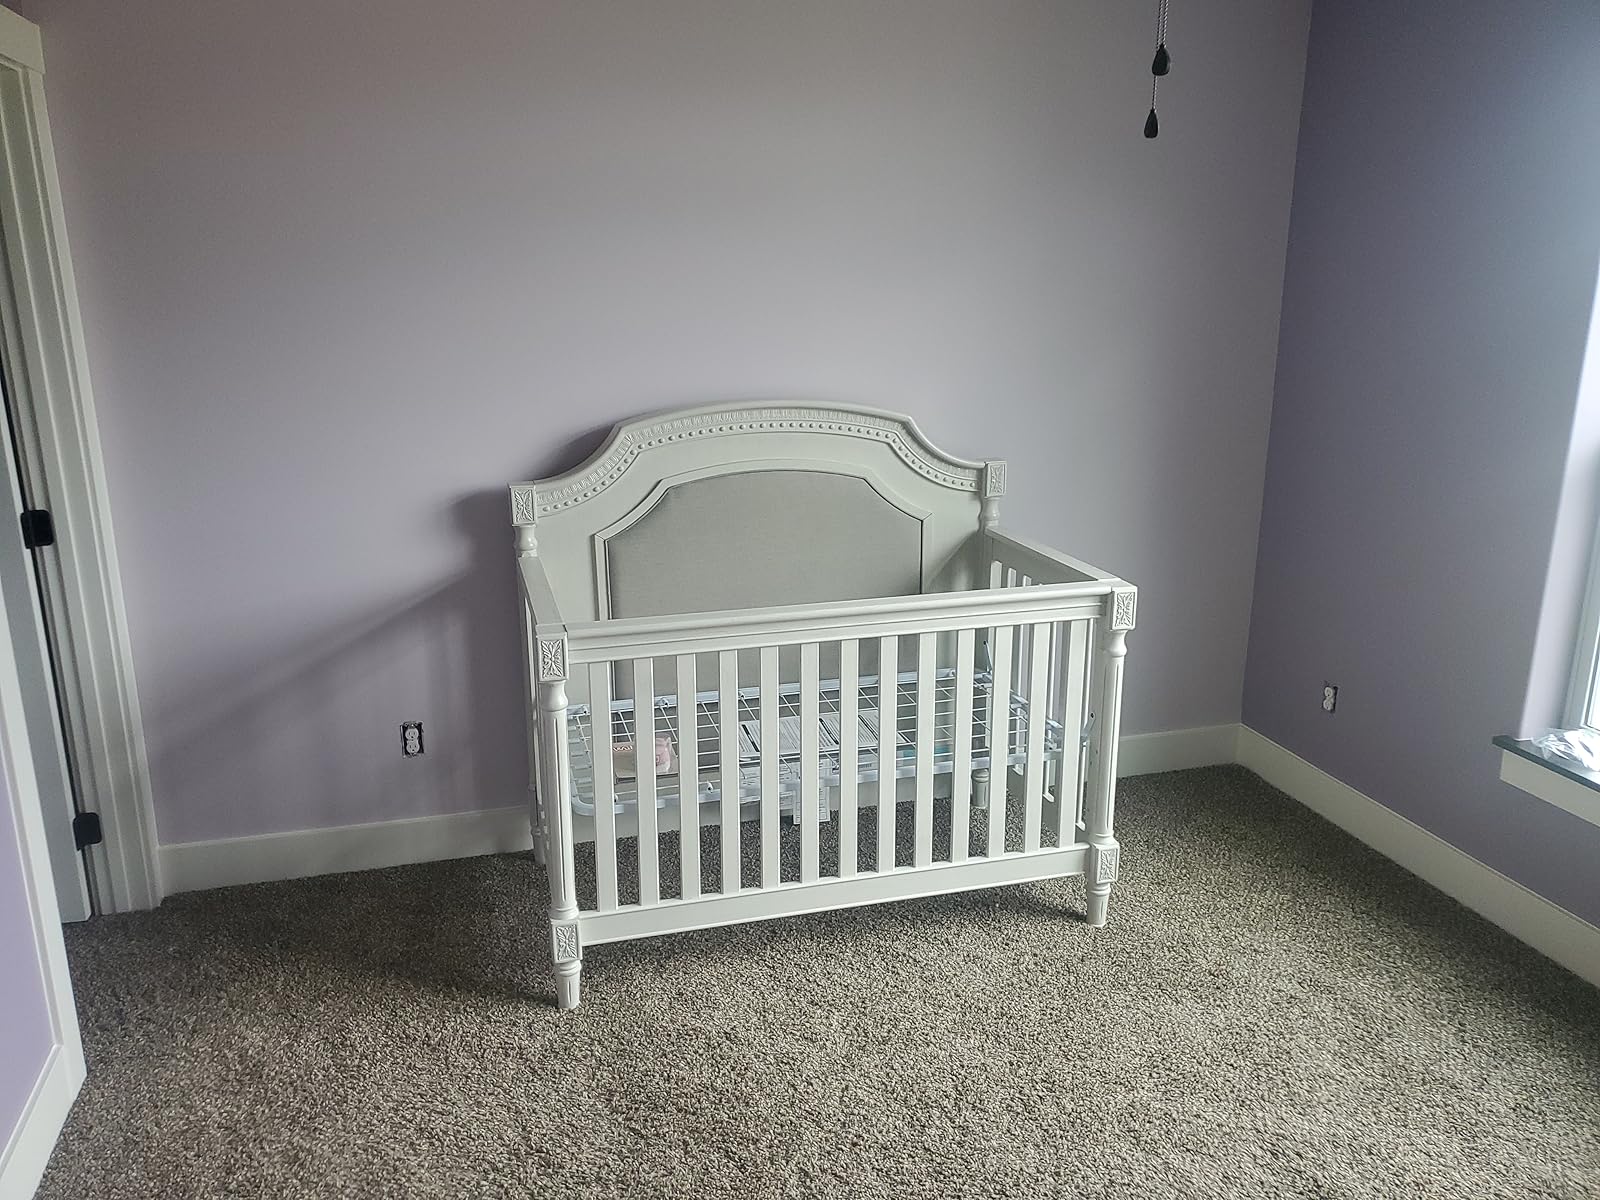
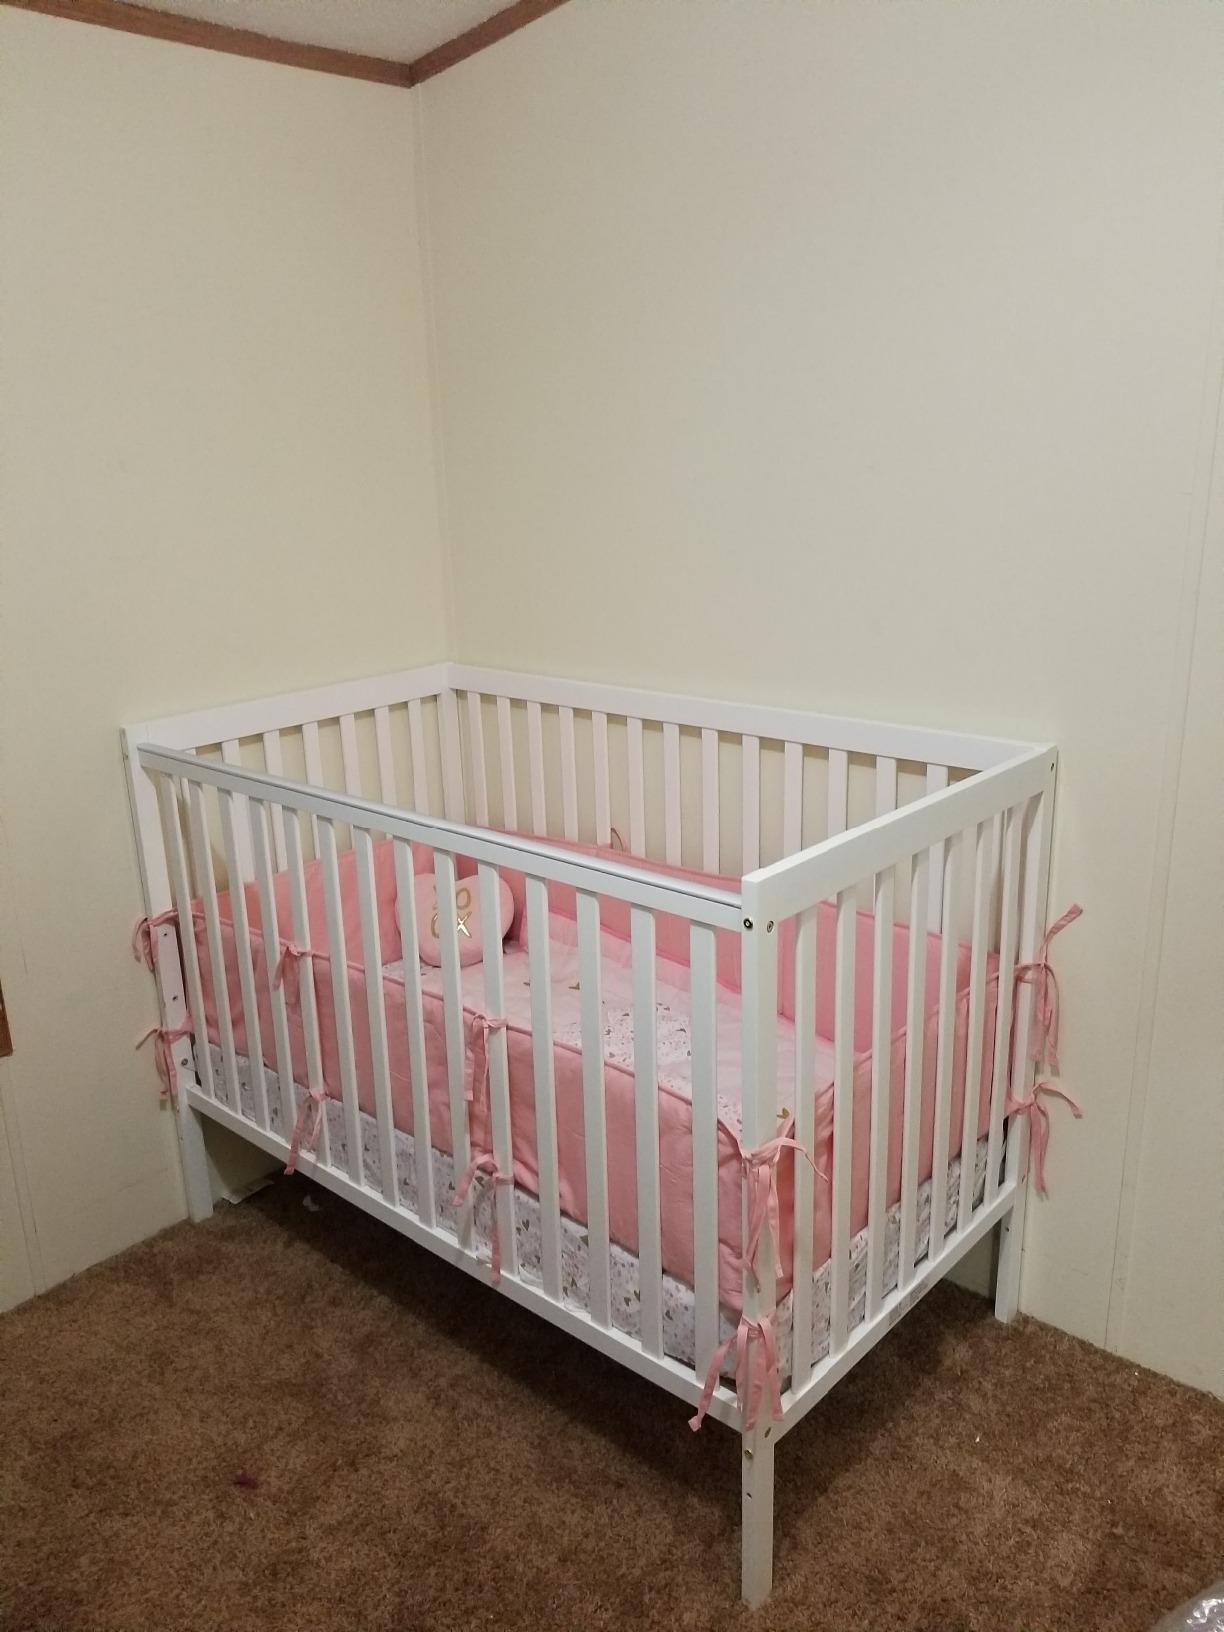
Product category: products_crib
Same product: no